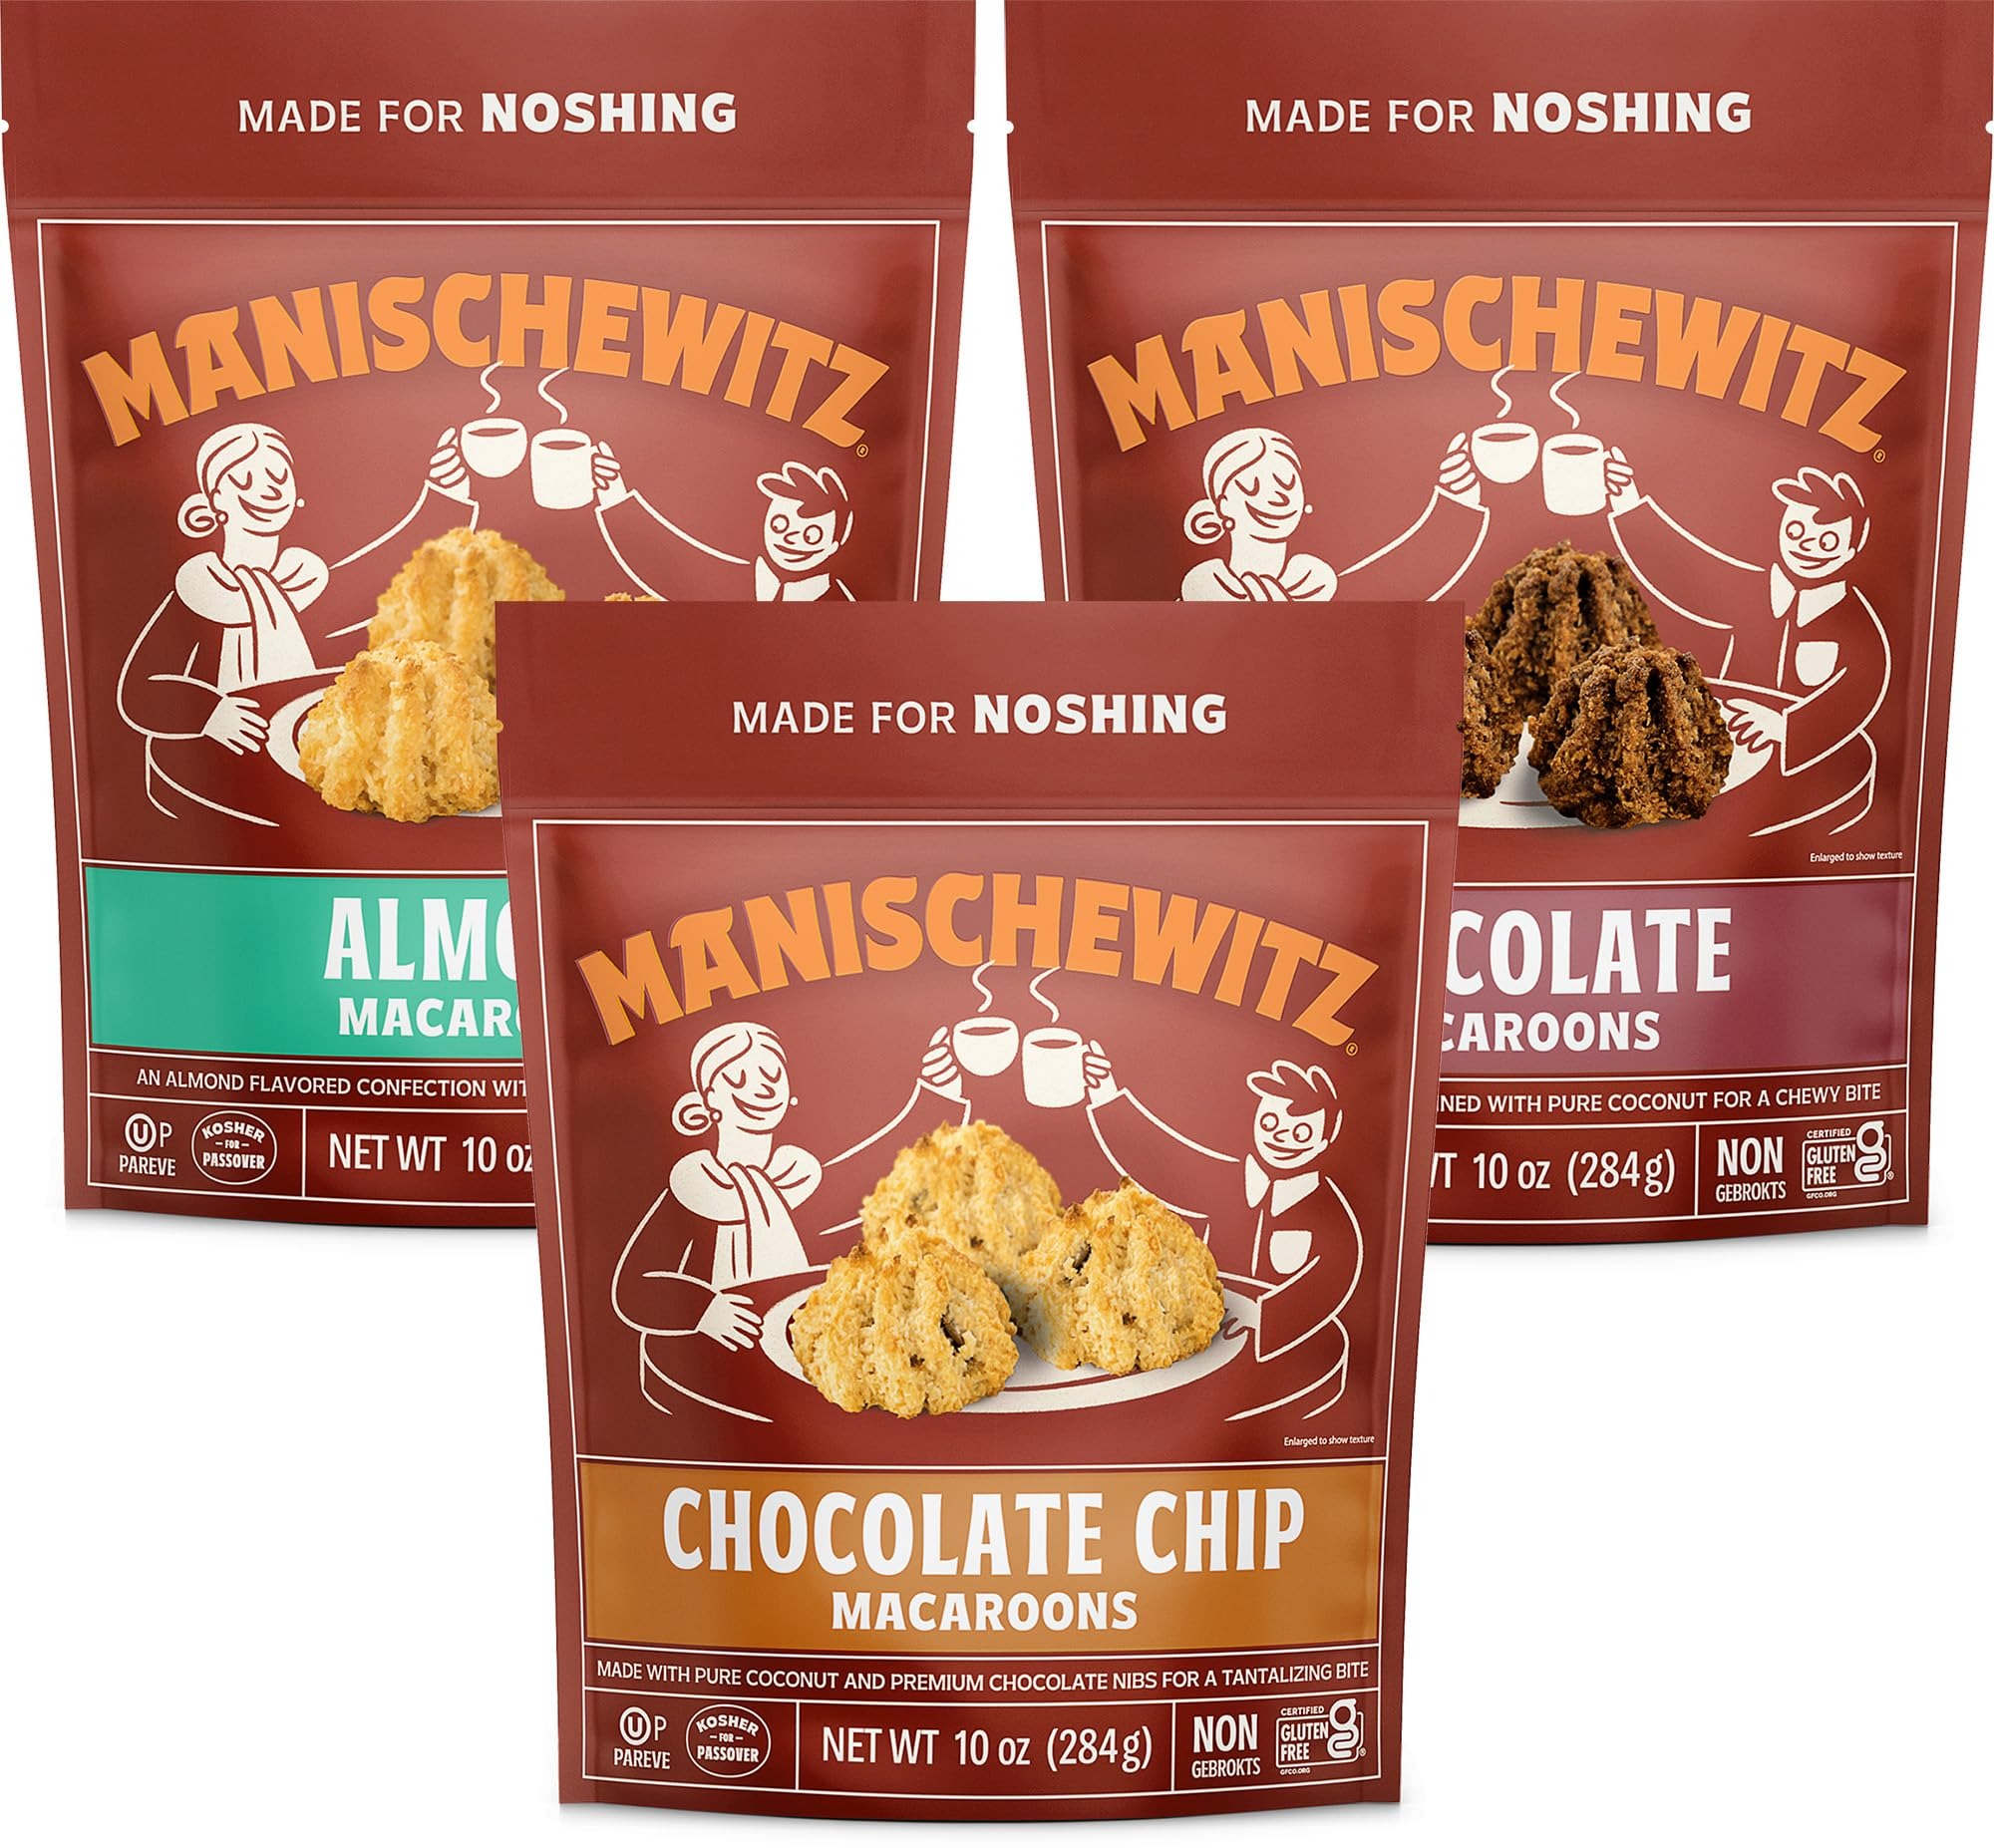
Item Name: Manischewitz Gluten Free Macaroons 10oz (3 Pack Variety) Chocolate Chip, Almond, and Chocolate | Kosher for Passover, Lactose Free, Vegetarian
Bullet Point 1: CHEWY GOODNESS- Chewy, fresh coconut texture mixed with premium ingredients makes our macaroons a favorite treat everyone can enjoy!
Bullet Point 2: PREMIUM INGREDIENTS- Made with pure, sulfite free coconut and other simple ingredients to bring you a lactose free snack
Bullet Point 3: BITE-SIZED CHEWS- The perfect, sweet tooth approved, bite sized snack! Easy to grab on the go and with each bite as delicious as the first you’ll keep asking for more.
Bullet Point 4: STAY FRESH- Three delicious flavors, Chocolate, Almond & Chocolate Chip, conveniently packaged in a resealable bag for optimal taste and freshness
Bullet Point 5: CERTIFIED- Gluten Free, Kosher for Passover and year round
Product Description: Baked to golden perfection, Manischewitz macaroons boast a satisfyingly crisp exterior that gives way to a soft, chewy center bursting with rich coconut flavor. Our macaroons are gluten-free and made with only the freshest, high-quality ingredients, including real shredded coconut, for an authentic taste that's hard to beat. Perfect as an afternoon snack or a sweet addition to any dessert platter, so go ahead and try it!
Value: 10.0
Unit: Ounce

Price: 39.935